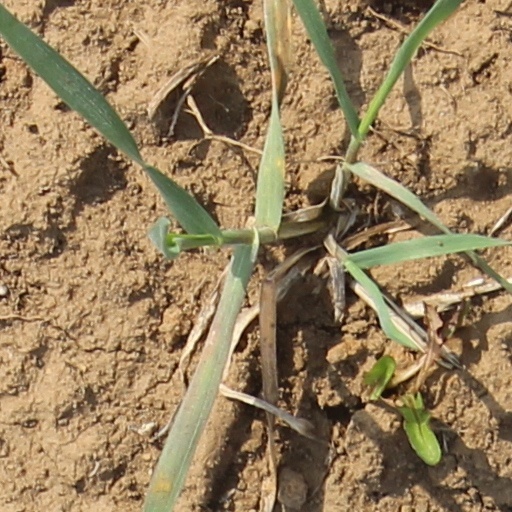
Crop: wheat